Question: Please indicate a possible affordance area of beat_drum that can be used for striking
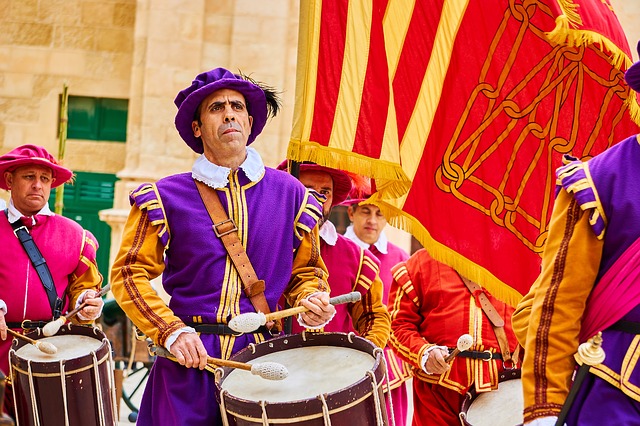
Answer: [21.744, 326.437, 104.601, 361.675]